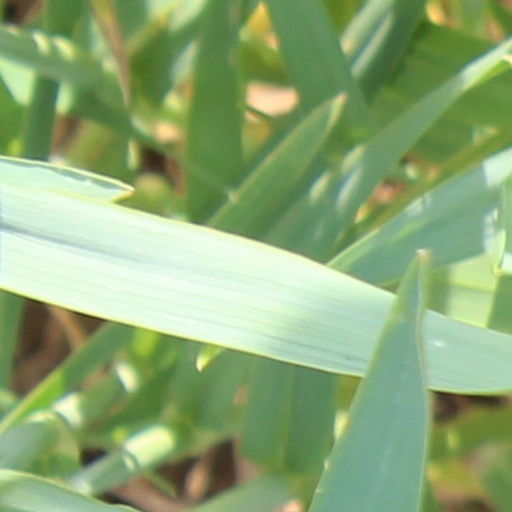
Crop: wheat